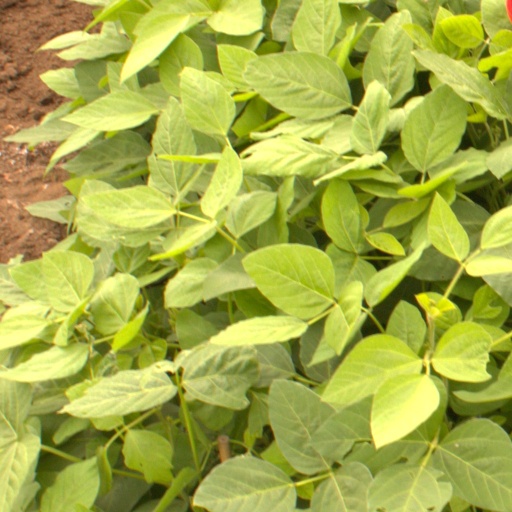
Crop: soybean